Hawaiian Airlines

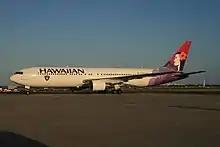
Hawaiian added the Oakland Raiders logo on the forward fuselage of this Boeing 767-300ER, christened "Hunakai", to commemorate its partnership with the team.

To replace its retired DC-8s and L-1011s, Hawaiian Airlines leased six DC-10s from American Airlines, who continued to provide maintenance on the aircraft. An agreement with American also included participation in American's SABRE reservation system and participation in American Airlines' AAdvantage frequent flyer program. The DC-10s were subsequently retired between 2002 and 2003. The company replaced these leased DC-10s with 14 leased Boeing 767 aircraft during a fleet modernization program that also replaced its DC-9s with new Boeing 717 aircraft. The Boeing aircraft featured an updated rendition of the company's "Pualani" tail art, which had appeared on its Douglas aircraft since the 1970s. A new design was updated by a local artist Mauriel Morejon. Pualani, which means "flower of the sky," the key icon of Hawaiian's brand for more than four decades, continues to feature on the tail of the aircraft; beneath her, a silver maile lei with woven pakalana flower wraps around the fuselage.